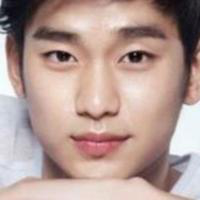
Age group: age 21-30